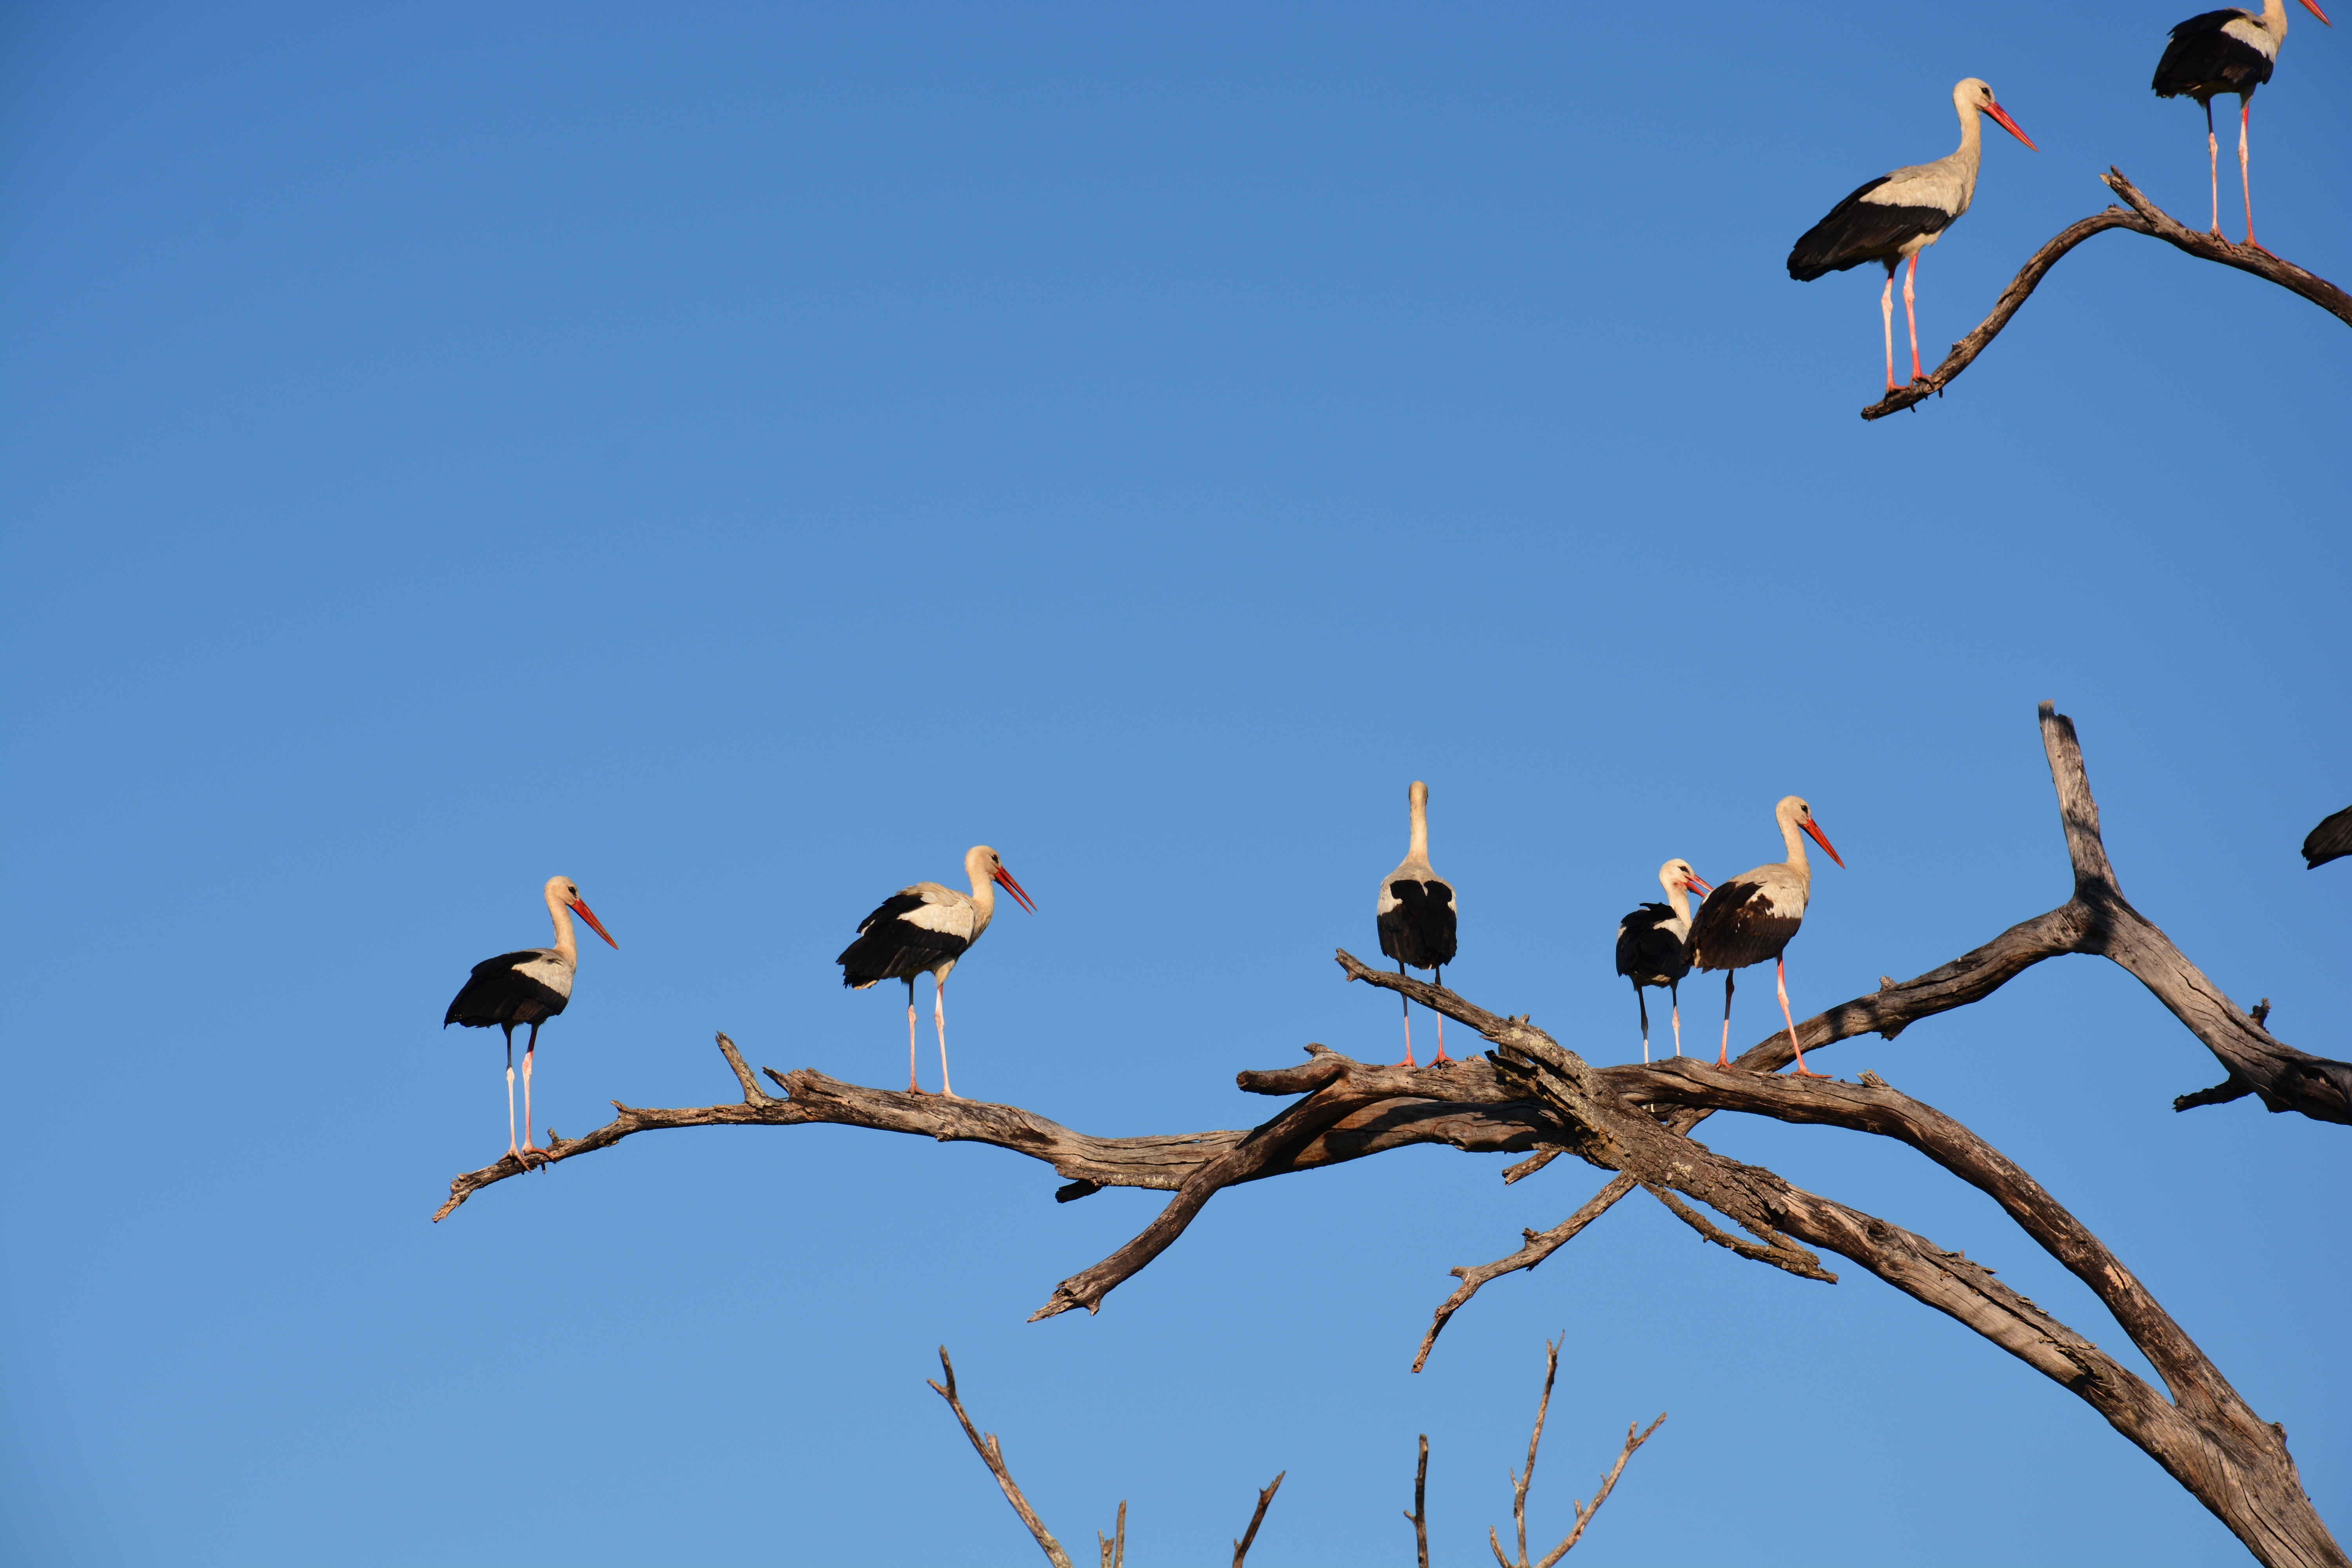
tree, branch, bird, wing, sky, flower, flock, wildlife, fauna, birds, animals, branches, vertebrate, perched, bird migration, storks, perching bird, animal migration